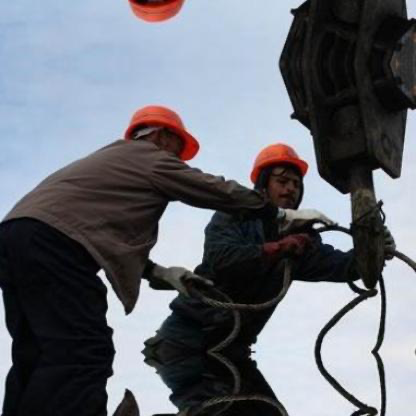
Objects in the image:
label: helmet
label: helmet
label: helmet